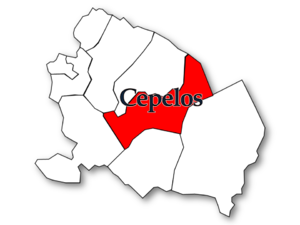
La municipalité de Vale de Cambra dans le district d'Aveiro regroupe 9 paroisses dont Cepelos. La paroisse de Cepelos compte 1 313 habitants pour une superficie de 18,93 km². Sa densité de population est de 69,36 hab/km ².